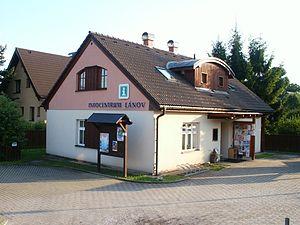
Lánov est une commune du district de Trutnov, dans la région de Hradec Králové, en Tchéquie. Sa population s'élevait à 1 820 habitants en 2018.